Falkenberg (Mark) station

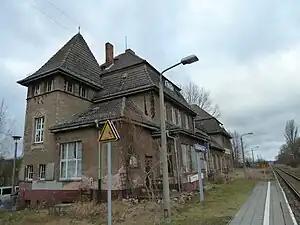
2012

Falkenberg (Mark) station is a railway station in the municipality of Falkenberg (Mark), located in the Märkisch-Oderland district in Brandenburg, Germany.